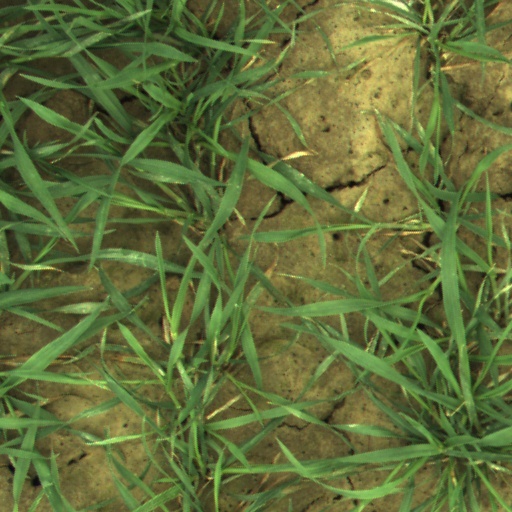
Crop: wheat